Bisexuality in the United States

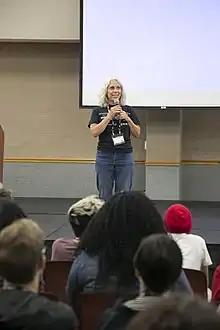
Robyn Ochs helped establish the bisexual history archives in 1987.

The bisexual movement enjoyed some important firsts during the 1980s. The Boston Bisexual Women's Network, the oldest existing bisexual women's group, was founded in 1983 and began publishing their bi-monthly newsletter, "BI Women". It is the longest-existing bisexual newsletter in the US. Also in 1983, BiPOL, the first and oldest bisexual political organization, was founded in San Francisco by bisexual activists Autumn Courtney, Lani Ka'ahumanu, Arlene Krantz, David Lourea, Bill Mack, Alan Rockway, and Maggi Rubenstein. In 1984, BiPOL sponsored the first bisexual rights rally, outside the Democratic National Convention in San Francisco. The rally featured nine speakers from civil rights groups allied with the bisexual movement. Also in 1984, the First East Coast Conference on Bisexuality (which was also the first regional bisexual conference in the US) was held at the Storrs School of Social Work at the University of Connecticut, with about 150 people participating. Participants in the conference then founded the East Coast Bisexual Network in 1985, which later was renamed the Bisexual Resource Center (BRC) in 1993. In 1987, the East Coast Bisexual Network established the first Bisexual History Archives with bisexual activist Robyn Ochs' initial collection; archivist Clare Morton hosted researchers. Also in 1987, the Bay Area Bisexual Network, the oldest and largest bisexual group in the San Francisco Bay Area, was founded by Lani Ka'ahumanu, Ann Justi and Maggi Rubenstein.